Hasserode Castle

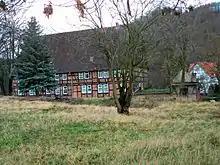
Site of Hasserode Castle

Hasserode Castle in the quarter of the same name in the town of Wernigerode am Harz was a medieval fortification whose site is near Hasserode station on the Harz Narrow Gauge Railways. Today there are no visible traces left of the castle.